Royal New Zealand Air Force

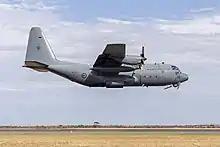
RNZAF C-130H Hercules of No. 40 Squadron

In recent years the RNZAF has been involved in a number of domestic incidents, especially natural disasters that have hit the region.